Ecclesia Athletic Association

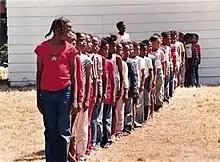
Children of the EAA lined up in a row while Eldridge Broussard III (background) yells commands

The bulk of the group's members moved to Sandy, Oregon, in 1987, though they did maintain their Avalon Boulevard headquarters. The Sandy property offered a lot more space––on which they planned to organically farm and to build a youth camp with pools and gymnasiums in order to train for the Olympics. Broussard told the neighbors they had a "plan for the welfare of a lost generation". The group quickly dropped their plans for a full youth camp after significant objection from neighbors. The group struggled to farm despite having expensive equipment, though Broussard would later claim the group had grown of produce.